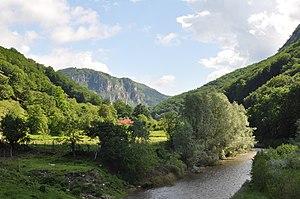
Le Parc national Domogled-vallée de la Cerna est une aire protégée, située en Roumanie, dans le territoire administratif des județ de Caraș-Severin, Gorj et Mehedinți.